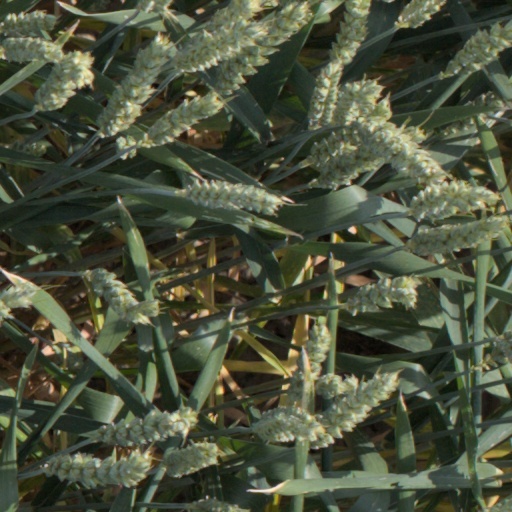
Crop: wheat